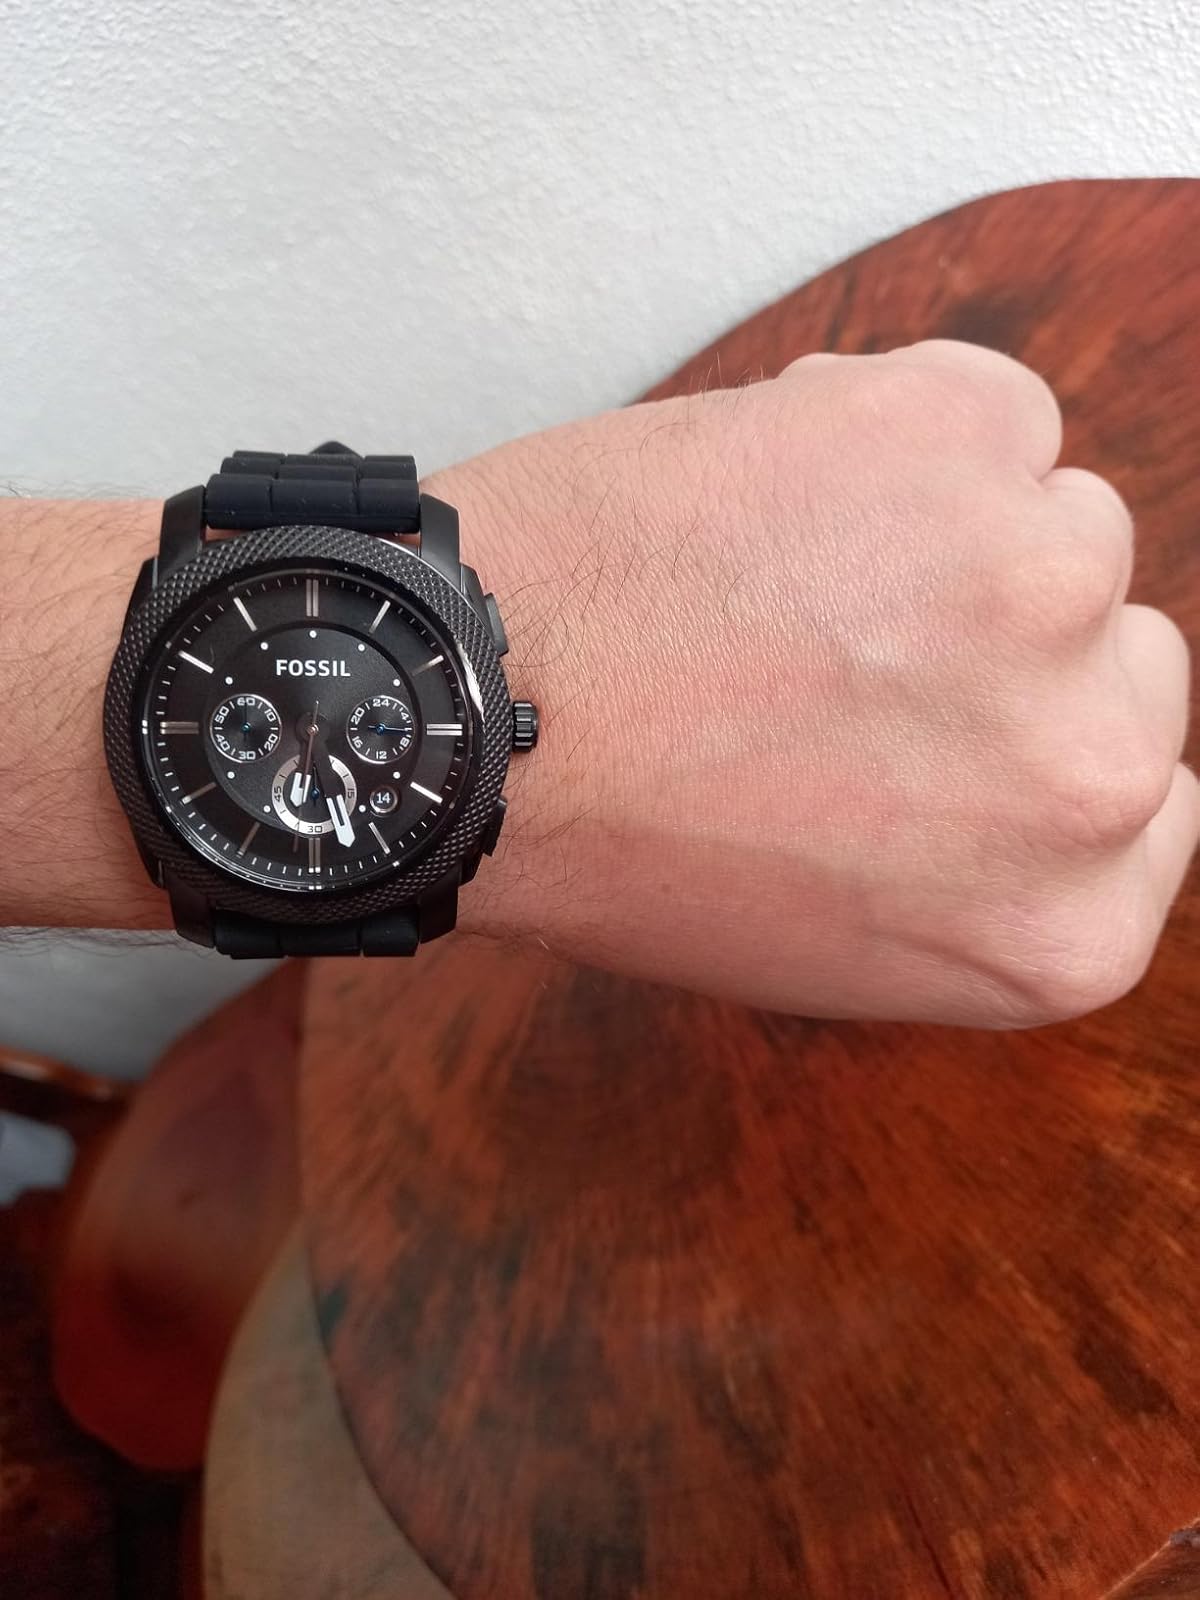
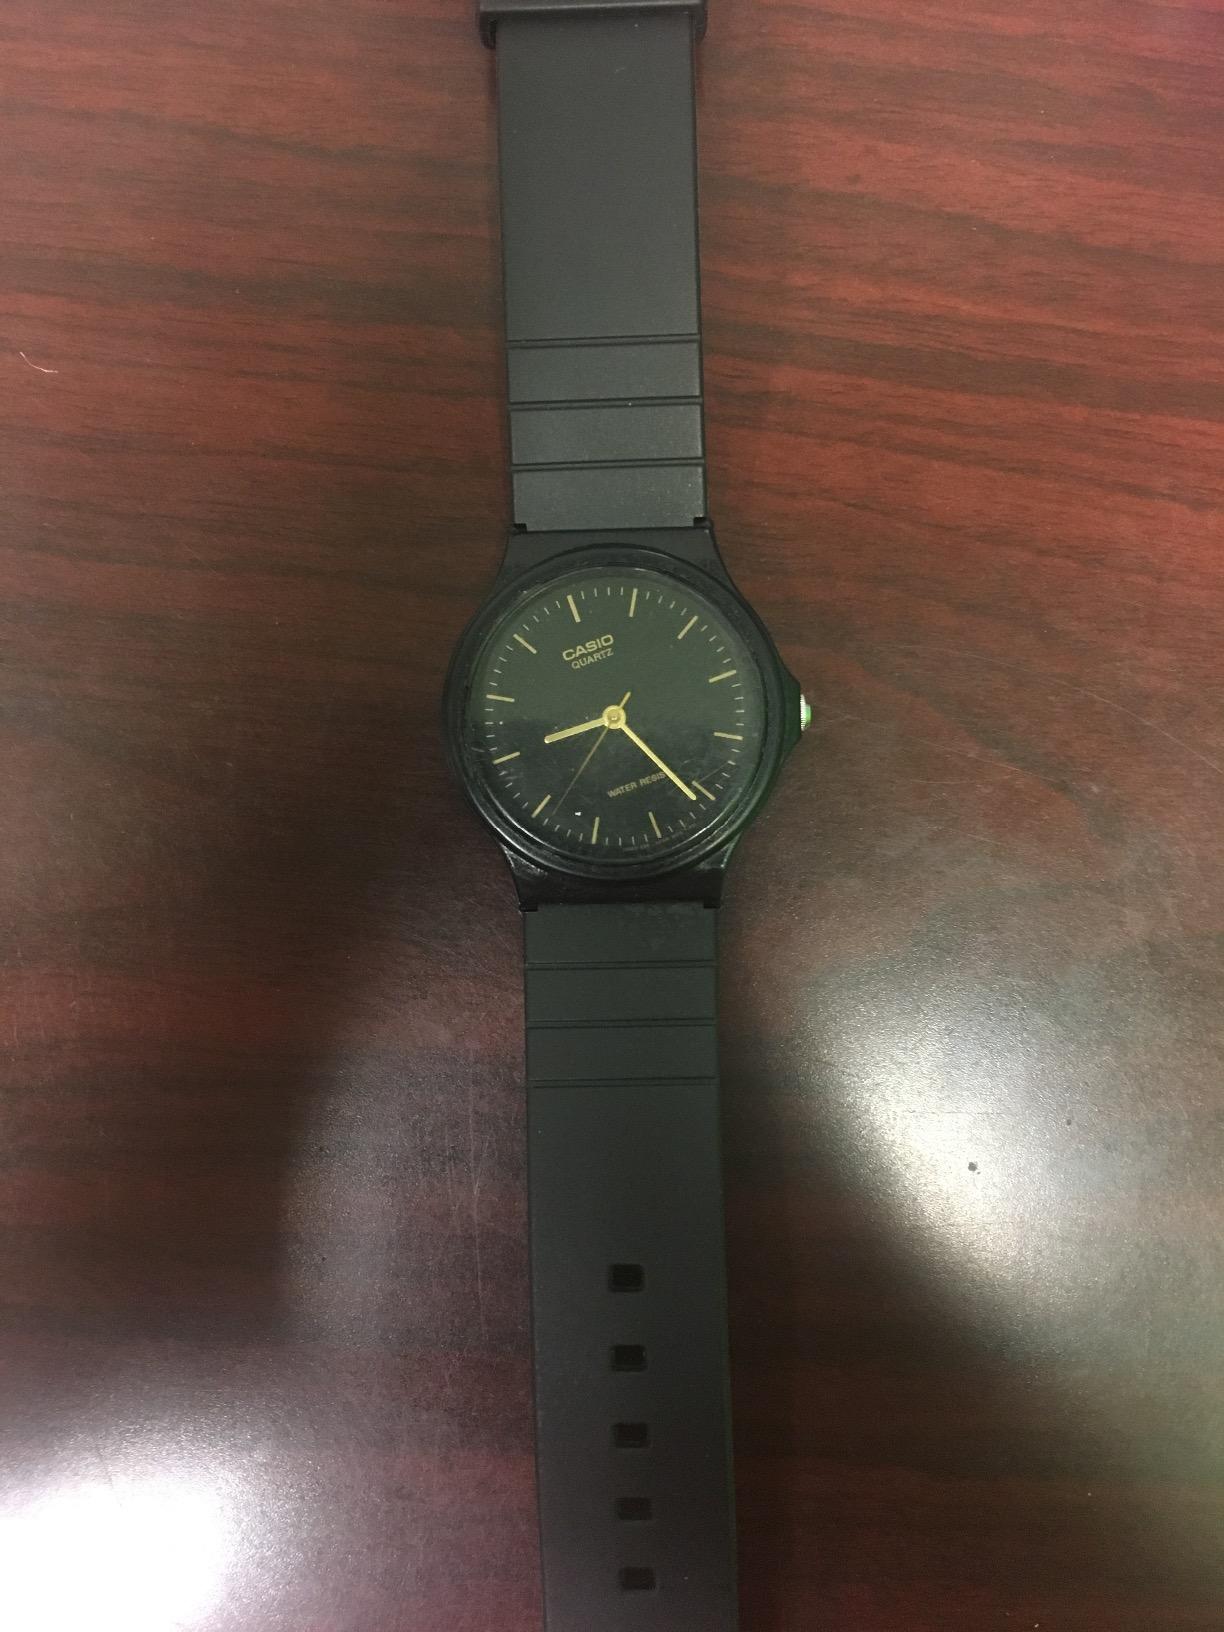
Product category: accessories_watch
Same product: no